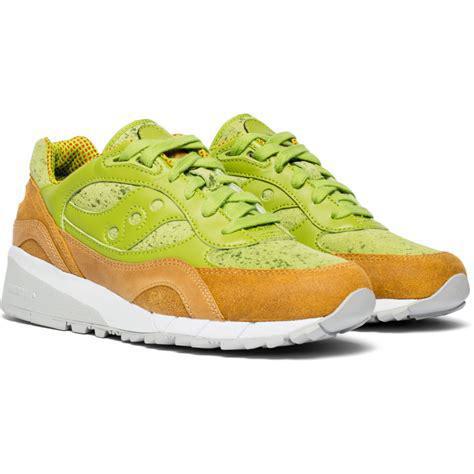
Brand: Saucony
Model: Shadow 6000